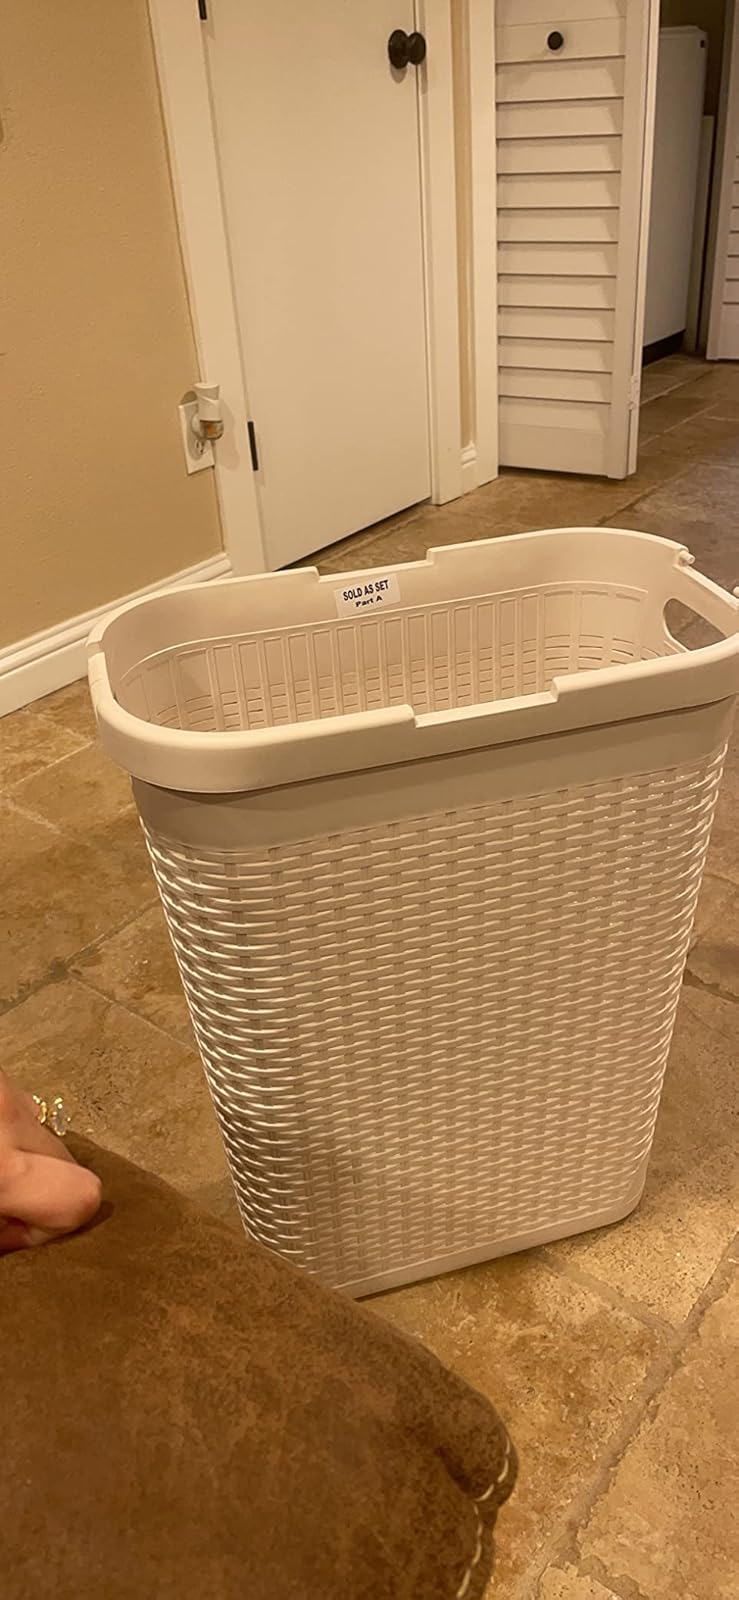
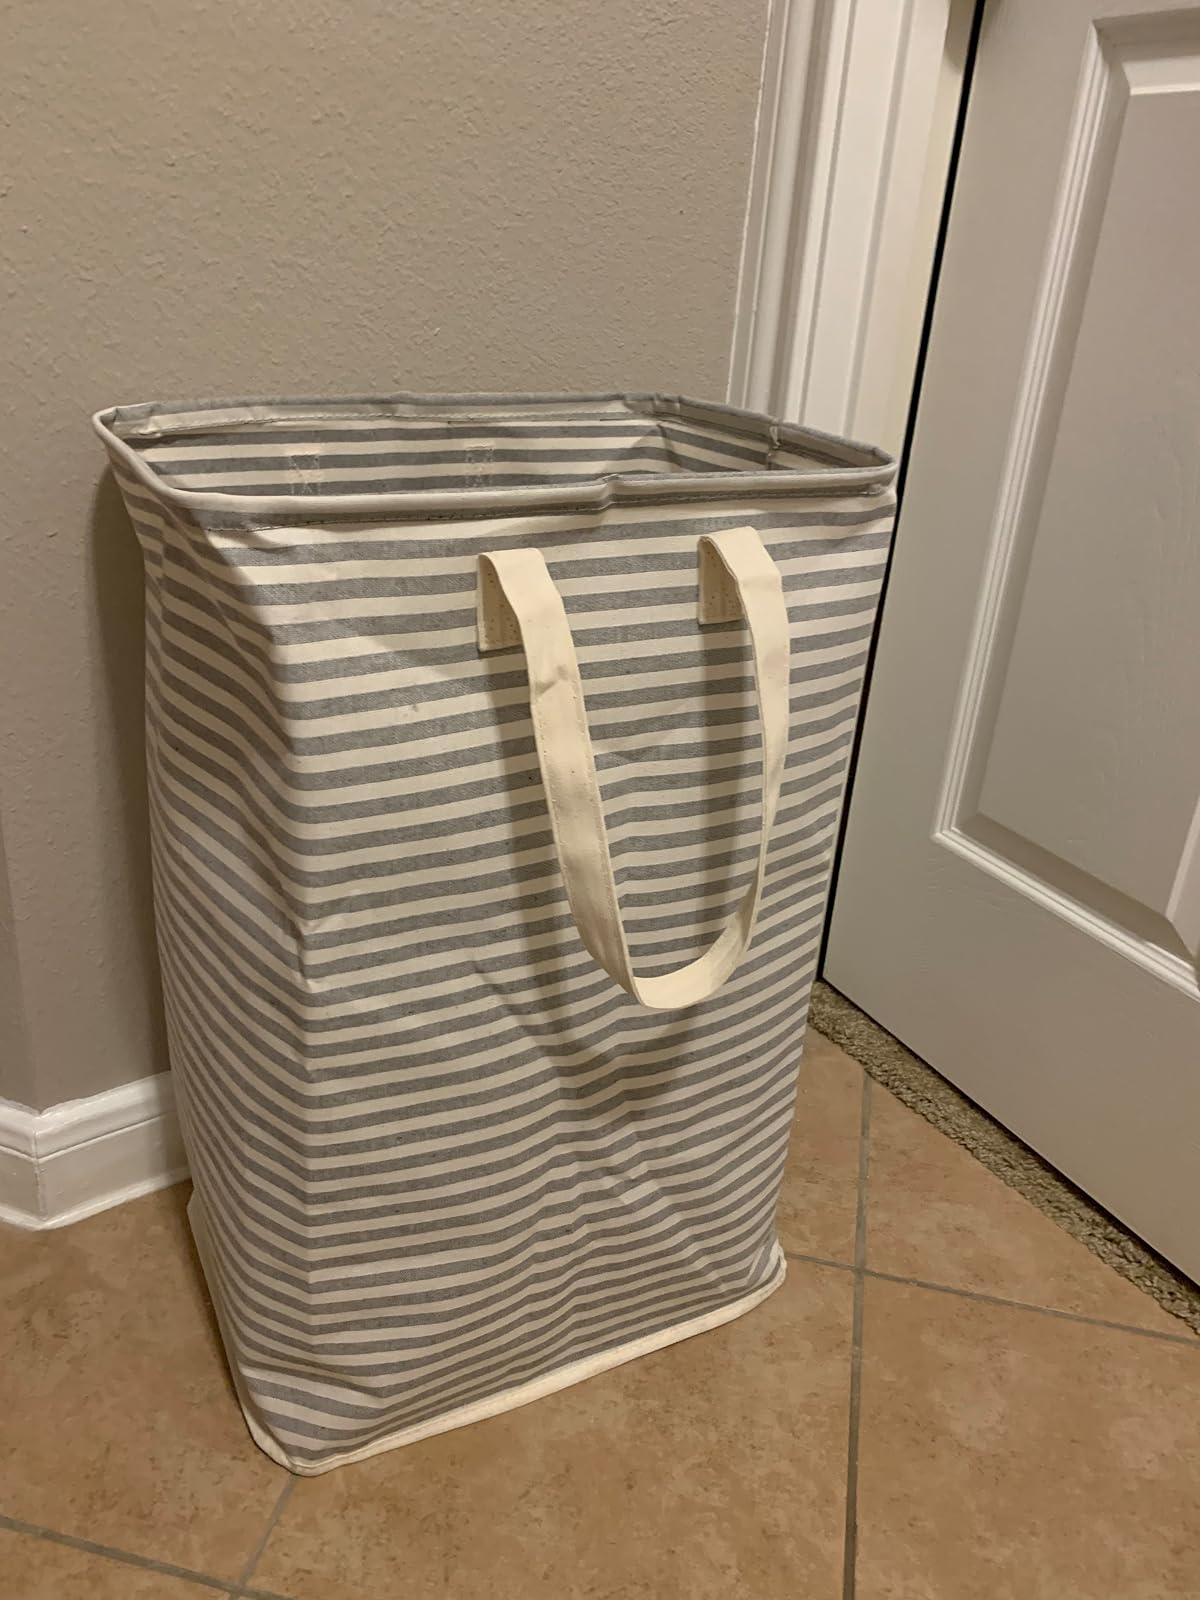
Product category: items_hamper
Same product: no